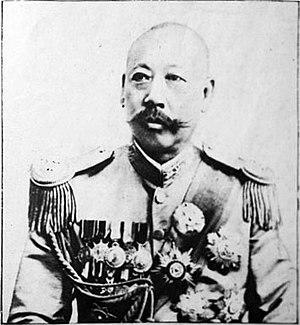
La clique du Zhili est l'une des factions chinoises rivales nées de la division de l'armée de Beiyang qui suit la mort en juin 1916 de Yuan Shikai, qui était la seule personne capable de garder l'armée unifiée. Elle est nommée d'après sa région de base, le Zhili.
La période des seigneurs de la guerre chinois est une expression qui désigne la période de guerre civile de l'histoire de la Chine allant de 1916 à 1937. Au cours de cette période, la Chine s'est morcelée en de nombreuses factions et cliques militaires. Cela s'est amorcé au début de 1916 avec la mort de Yuan Shikai et s'est fini avec la fin de l'expédition du Nord et la réunification chinoise de 1928. Mais après cette date, il subsistait en Chine de puissants gouverneurs militaires locaux indépendants jusqu'à l'invasion japonaise de 1937 et la constitution du second front uni. Il faudra attendre la fin de la guerre civile chinoise en 1949 et la victoire de Mao Zedong pour que la Chine n'ait plus de seigneurs de la guerre.